Srikanth Deva

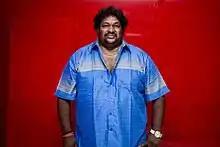
Srikanth Deva at Bongu Audio Launch

Srikanth Deva is an Indian music director of Tamil films. He made his debut as music director in the Tamil movie "Doubles" in 2000. He is the son of composer Deva, nephew of the famous music director duo Sabesh–Murali and the cousin of actor Jai. In 2023, Srikanth Deva was awarded the National Film Award – Special Mention (non-feature film) for composing music for a Tamil short film called "Karuvarai" (2021).